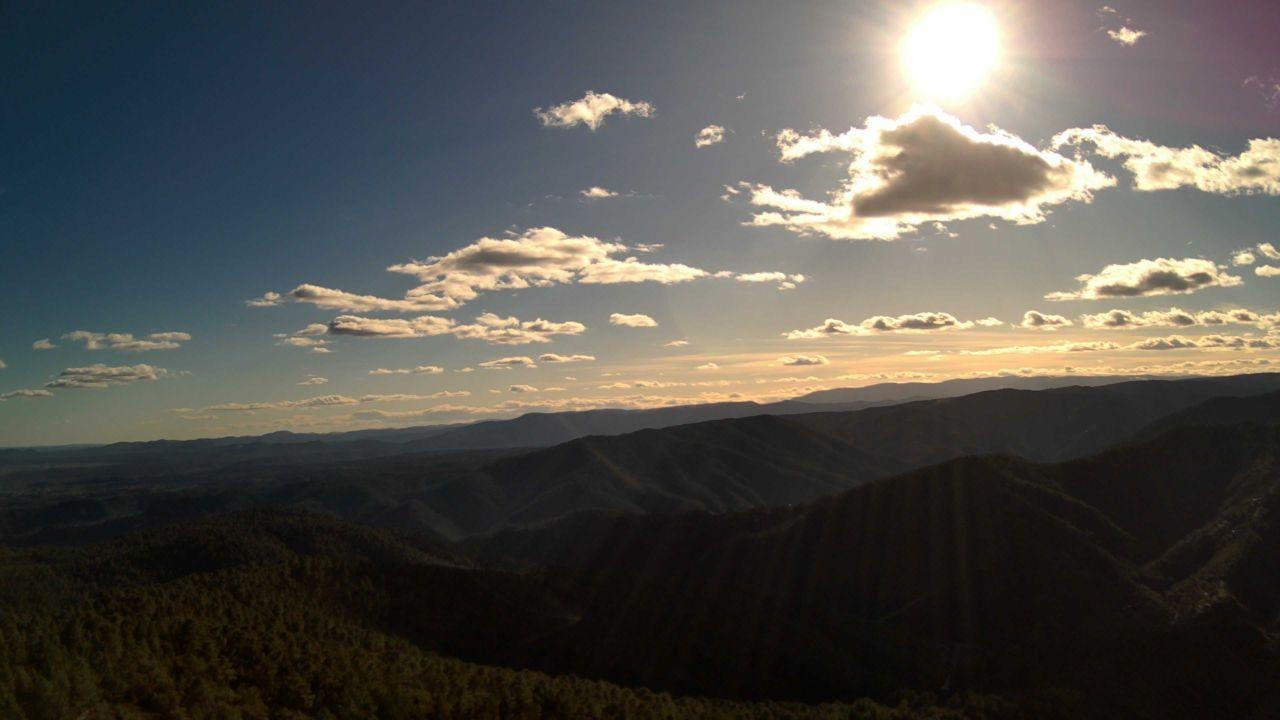
Fire: no
Smoke: no